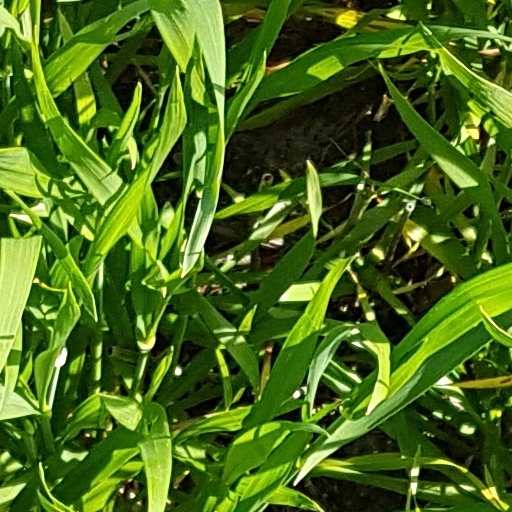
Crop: wheat